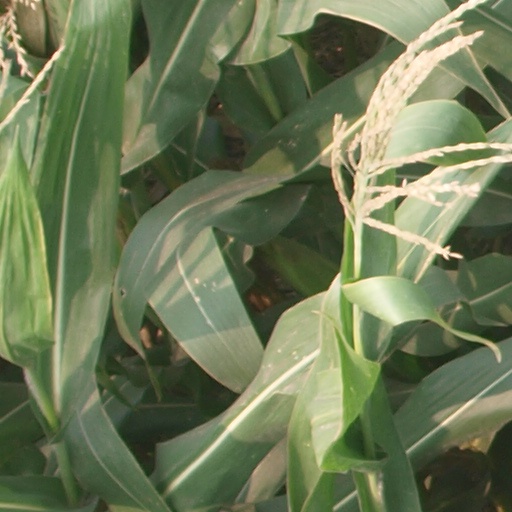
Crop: maize; corn